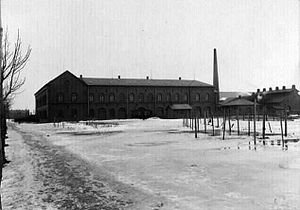
Ny Tøjhus
Hærens Geværfabrik står færdigopført ca. 1888
Hærens Geværfabrik på Ny Tøjhus står færdig, ca. 1888.
Ny Tøjhus og Hærens Geværfabrik var et militært tøjhus og en våbenfabrik på Ny Tøjhusgrunden på Islands Brygge i København. Det afløste i 1888 Tøjhuset på Slotsholmen.